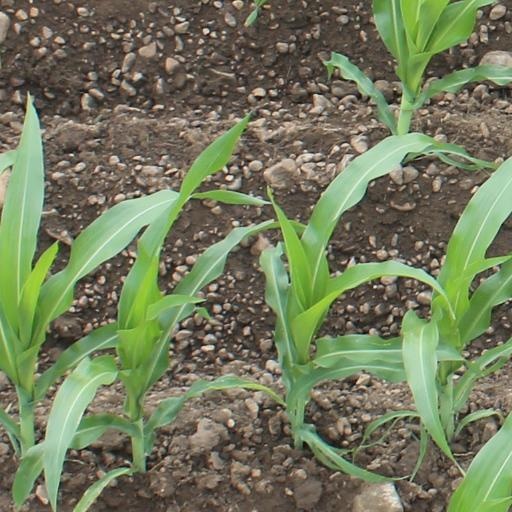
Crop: maize; corn